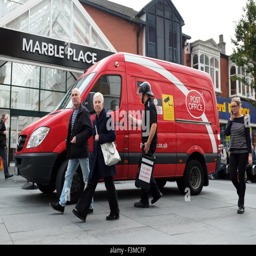
a cash in transit armoured vehicle delivering